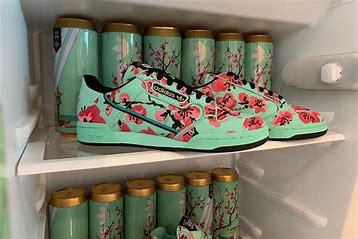
Brand: Adidas
Model: Arizona